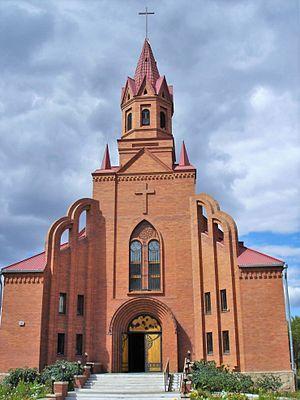
L'église Sainte-Thérèse-de-l'Enfant-Jésus est une église paroissiale catholique située à Pavlodar au nord du Kazakhstan. Elle appartient au doyenné de Pavlodar qui dépend de l'archidiocèse d'Astana. Elle est dédiée à sainte Thérèse de l'Enfant-Jésus, carmélite française, canonisée en 1925.
Pavlodar est une ville du nord-est de la République du Kazakhstan et la capitale administrative du district de Pavlodar. La population de la ville était estimée à 353 930 habitants en 2014.